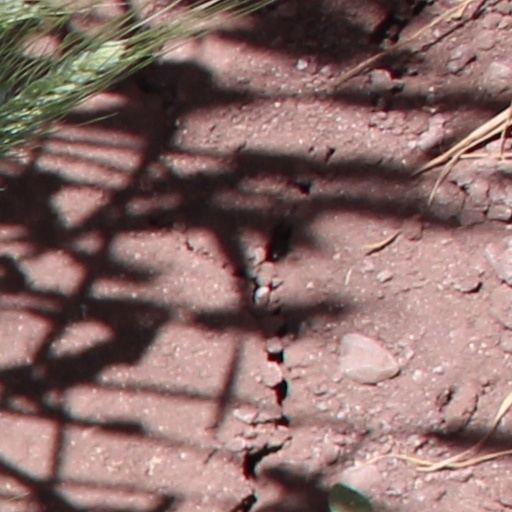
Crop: wheat